The Fold (novel)

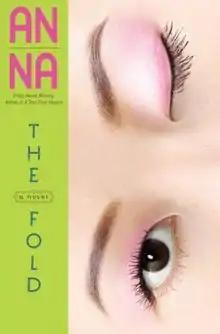

The Fold (2008) is a young adult novel by An Na. It is her third novel following "Wait for Me" and "A Step from Heaven".